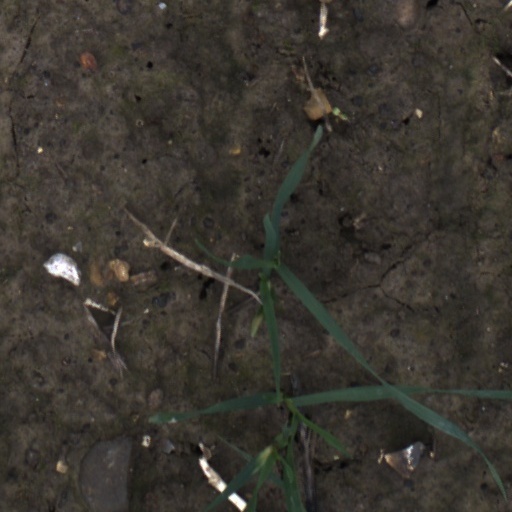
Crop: wheat